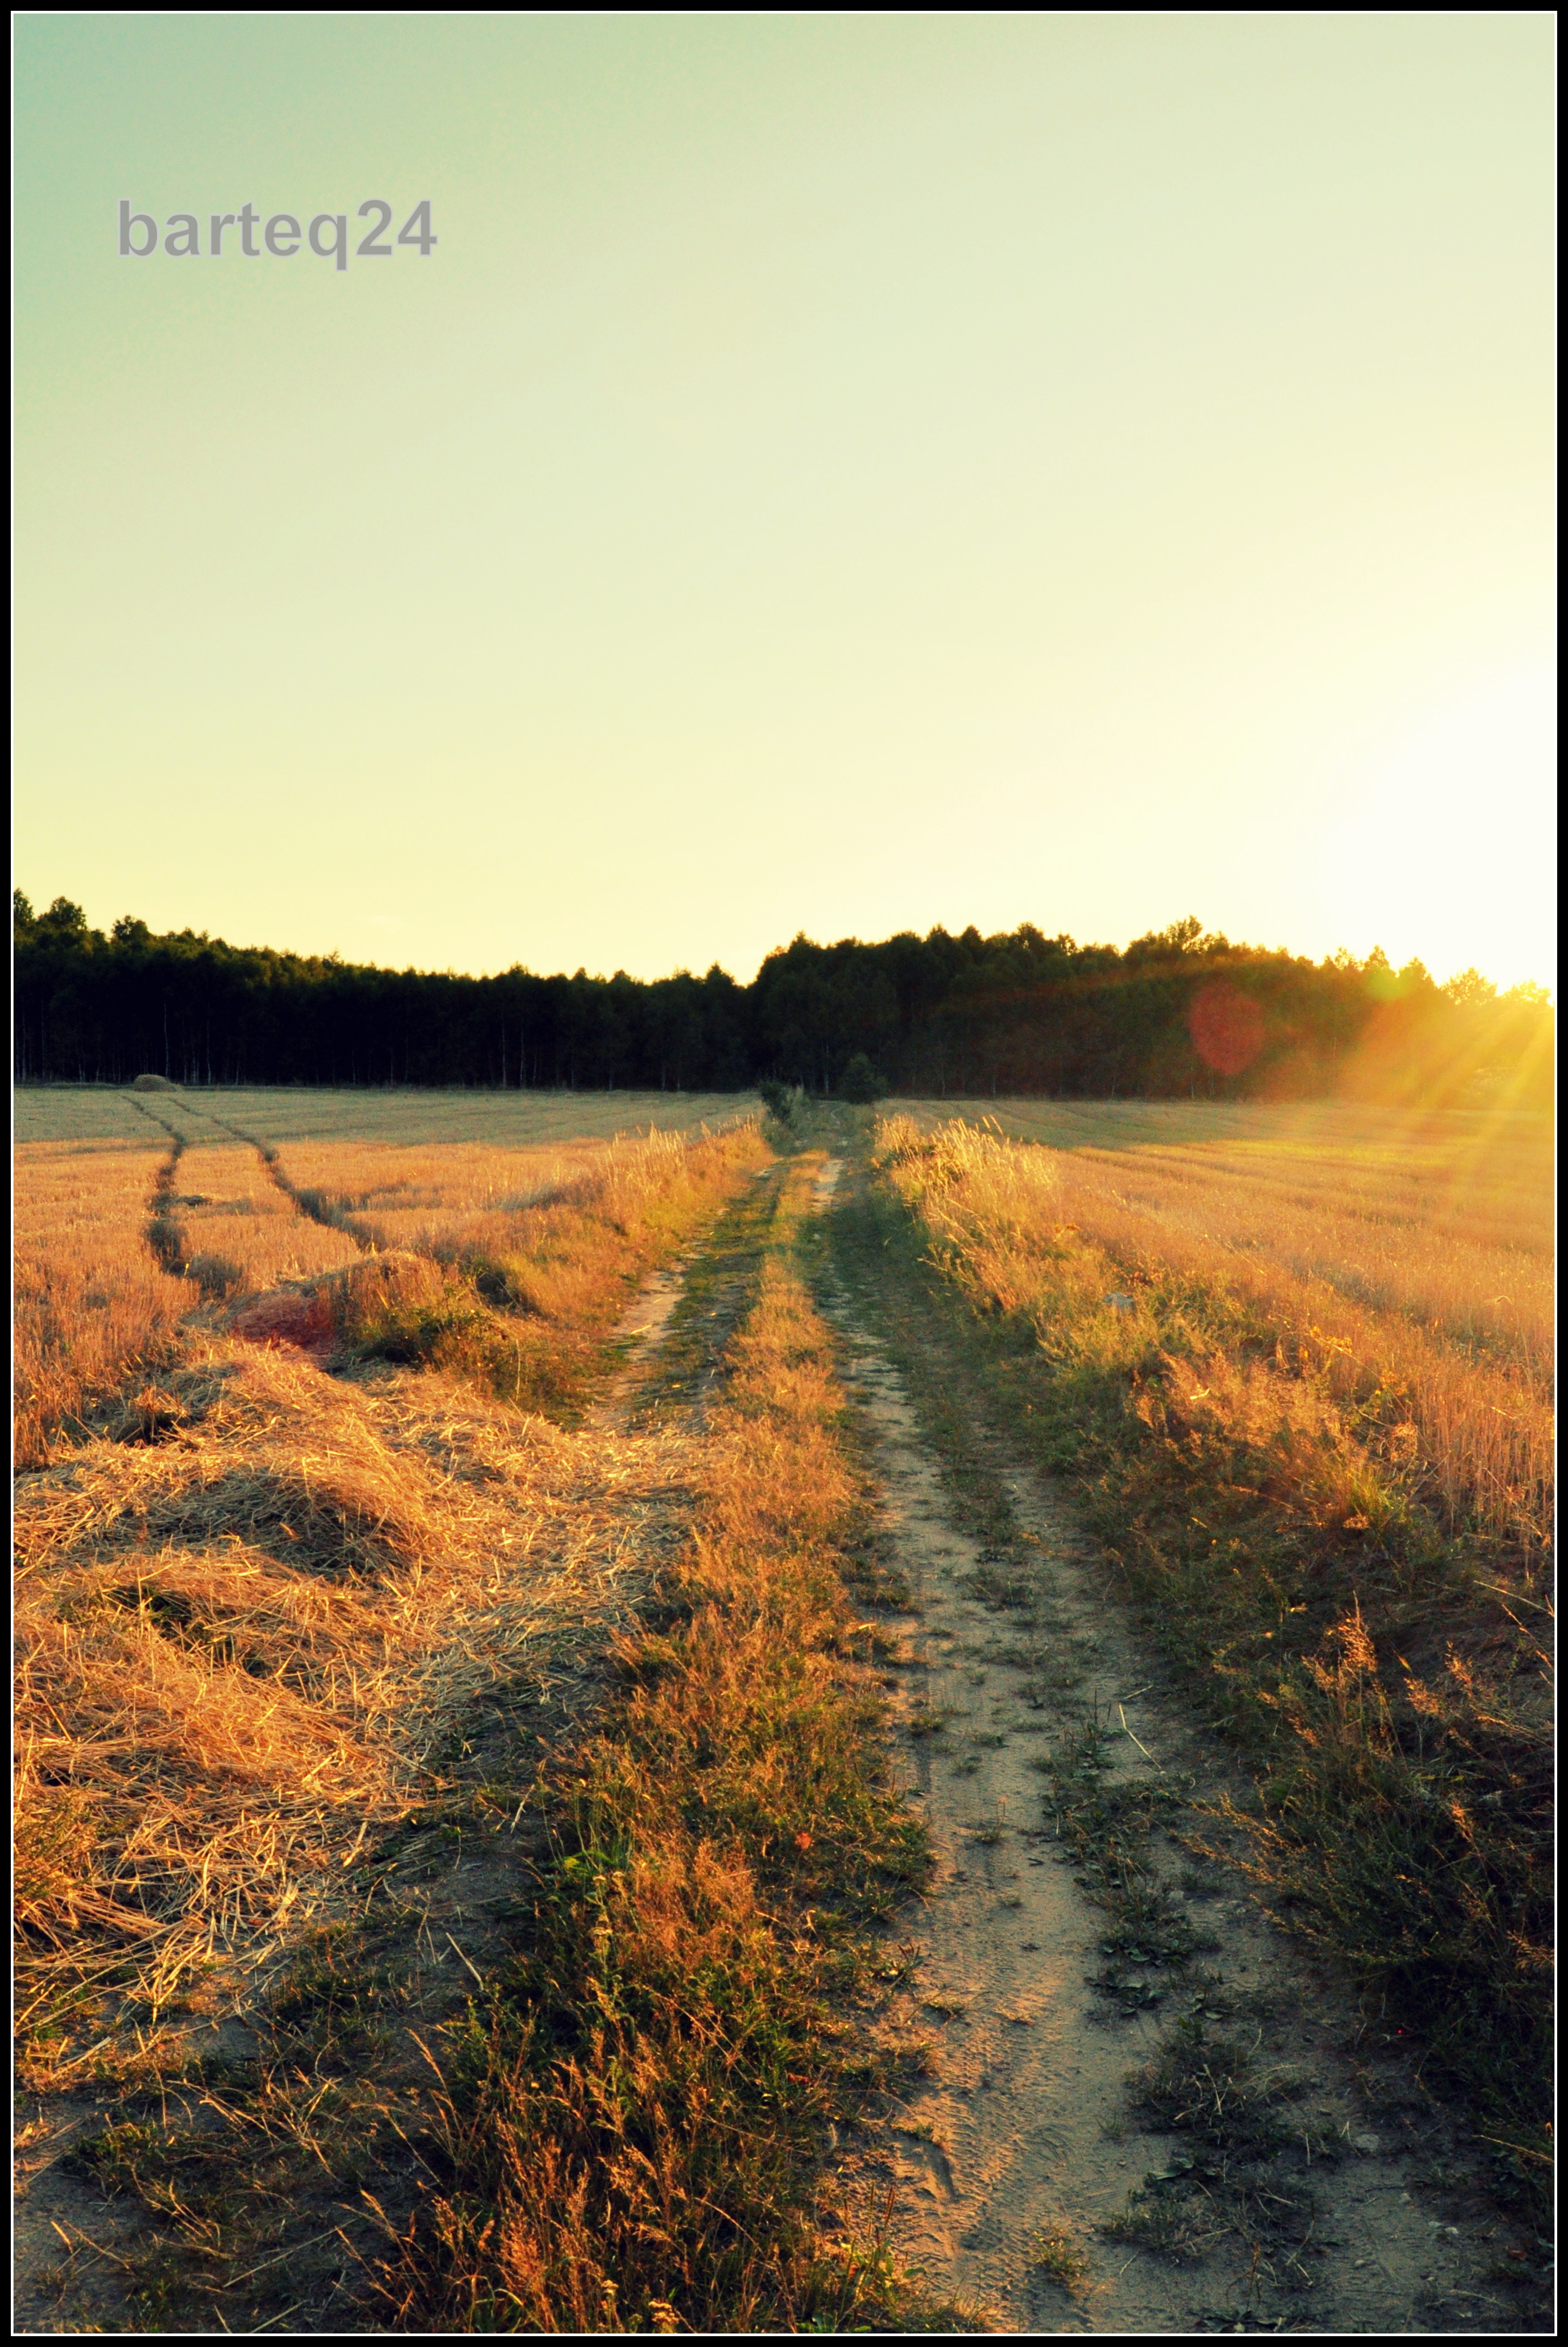
landscape, tree, nature, grass, horizon, sunrise, sunset, field, prairie, sunlight, morning, leaf, hill, dawn, dusk, europe, evening, autumn, season, plain, grassland, poland, europa, habitat, ecosystem, polska, mazovia, mazowsze, stupsk, rural area, natural environment, atmospheric phenomenon, grass family